Bolan Pass

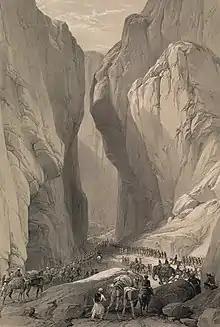
"Entrance to the Bolan Pass from Dadur"; Sketch by James Atkinson, 1842

The Bolan pass is the southern counterpart of the Khyber Pass. Both ranges have been used throughout history for invasions of the Indian subcontinent. In 1748, the Afghan king Ahmad Shah Durrani invaded India by using the Bolan Pass in addition to the traditional Khyber Pass route. The Durrani capital Qandahar was located nearby the pass which gave quick access to Indian lands.